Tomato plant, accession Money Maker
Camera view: horizontal (90 deg, fisheye); turntable rotation: 60 degrees
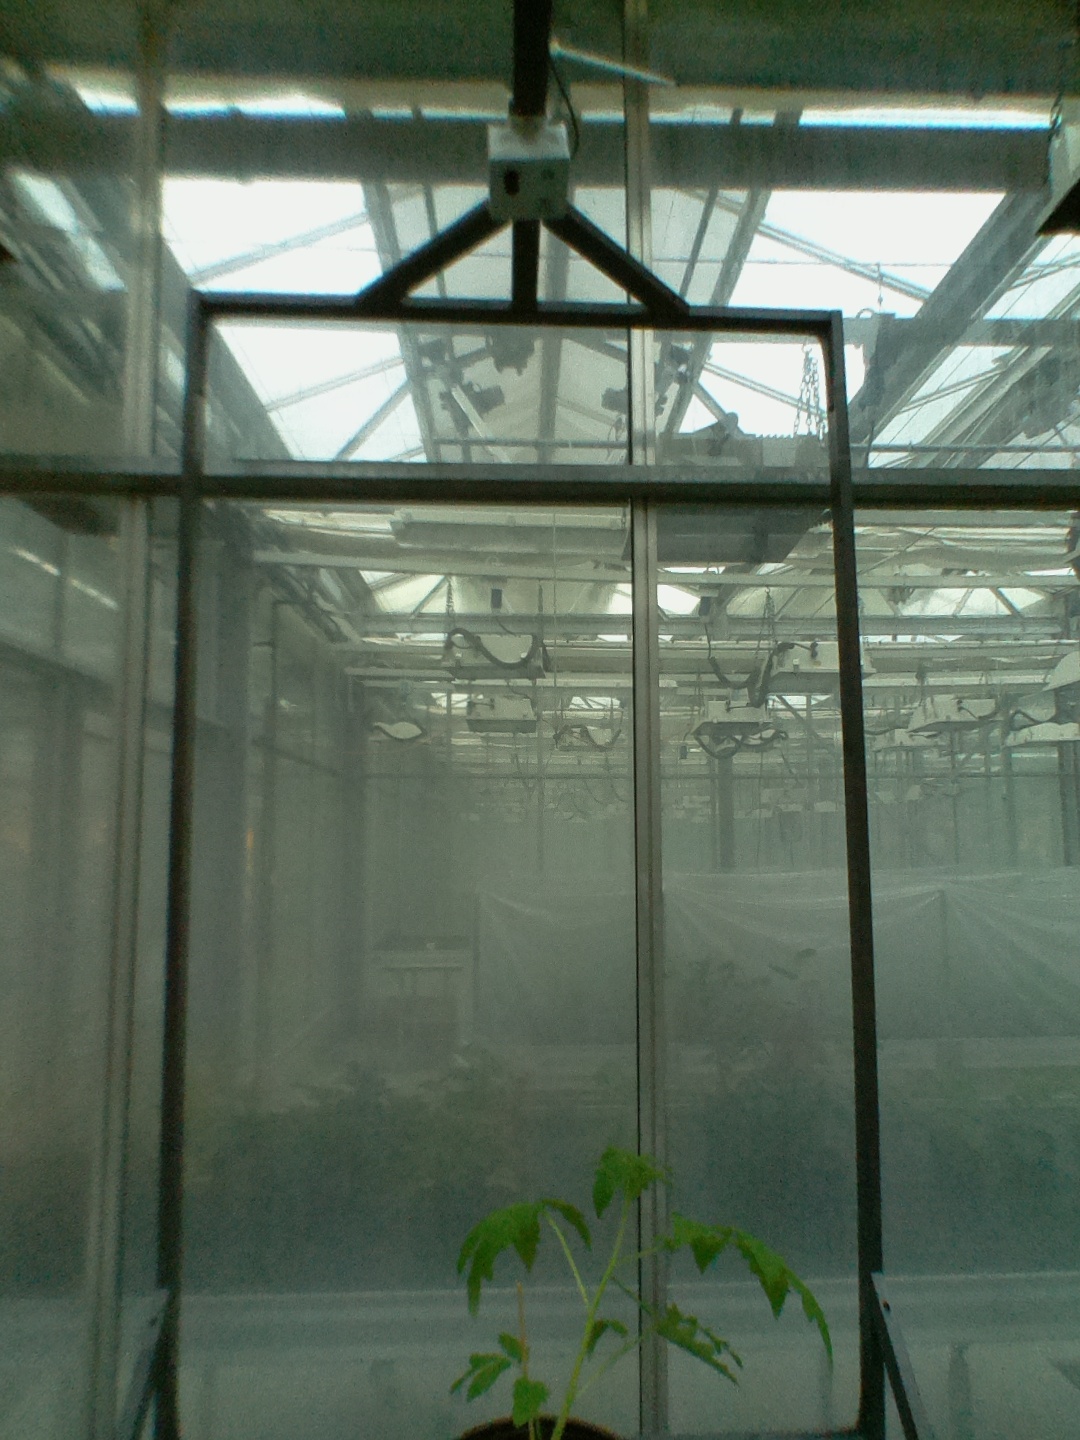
BBCH growth stage 13: 6 of true leaves visible